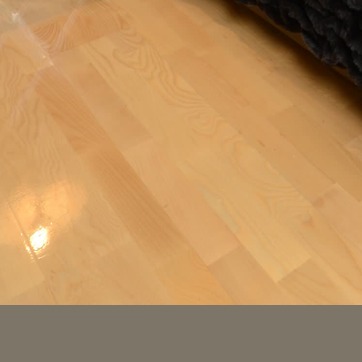
Material: wood